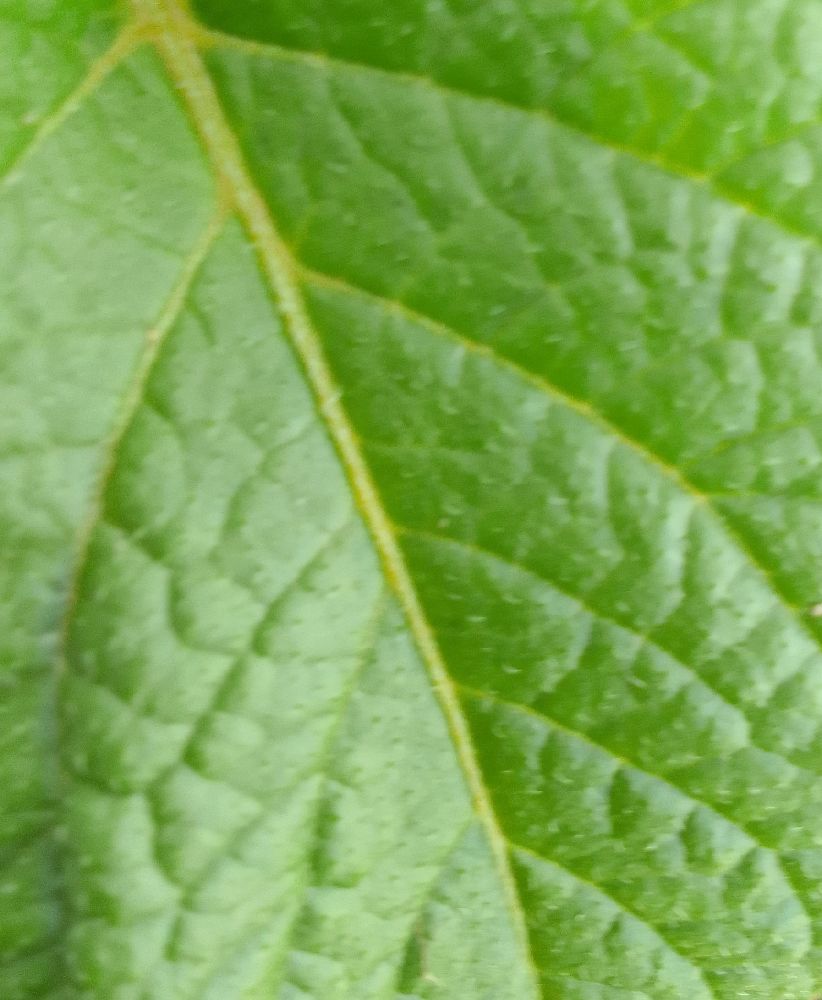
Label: Healthy